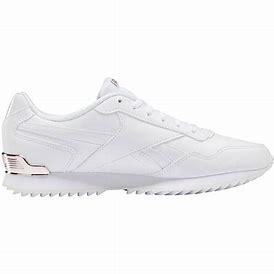
Brand: Reebok
Model: Royal Glide Ripple